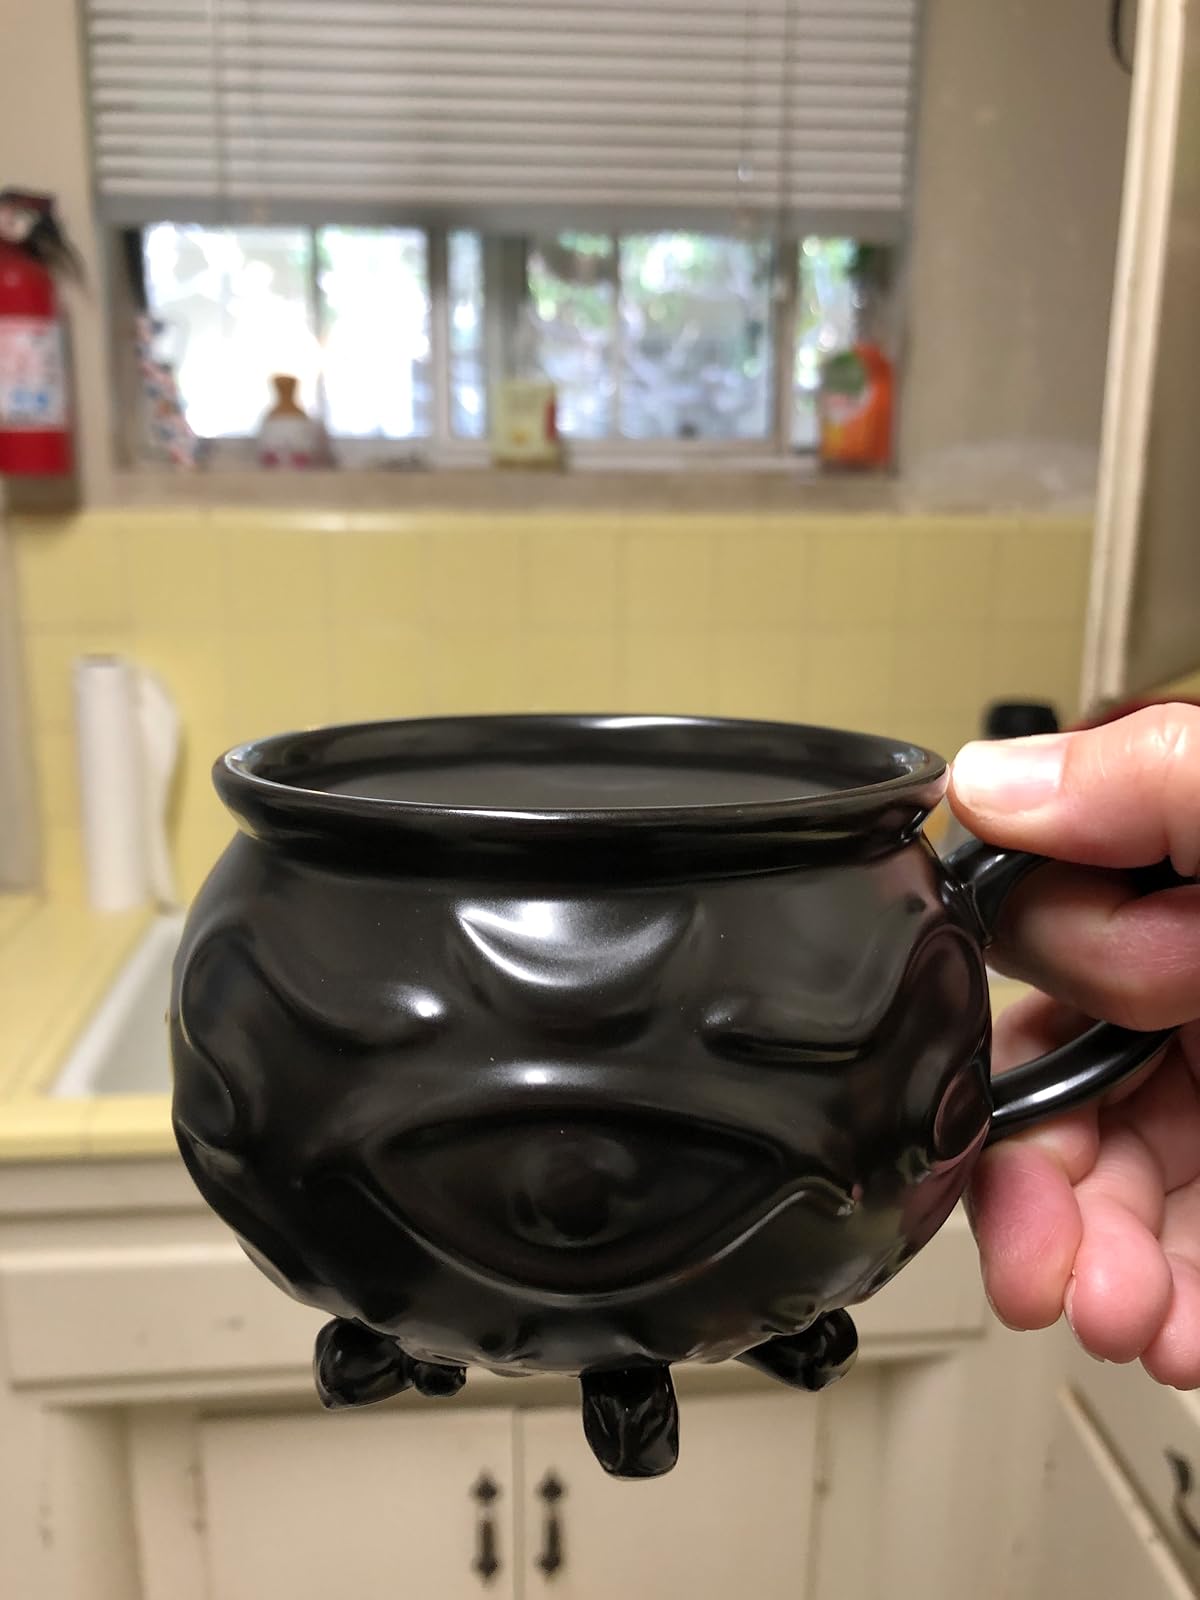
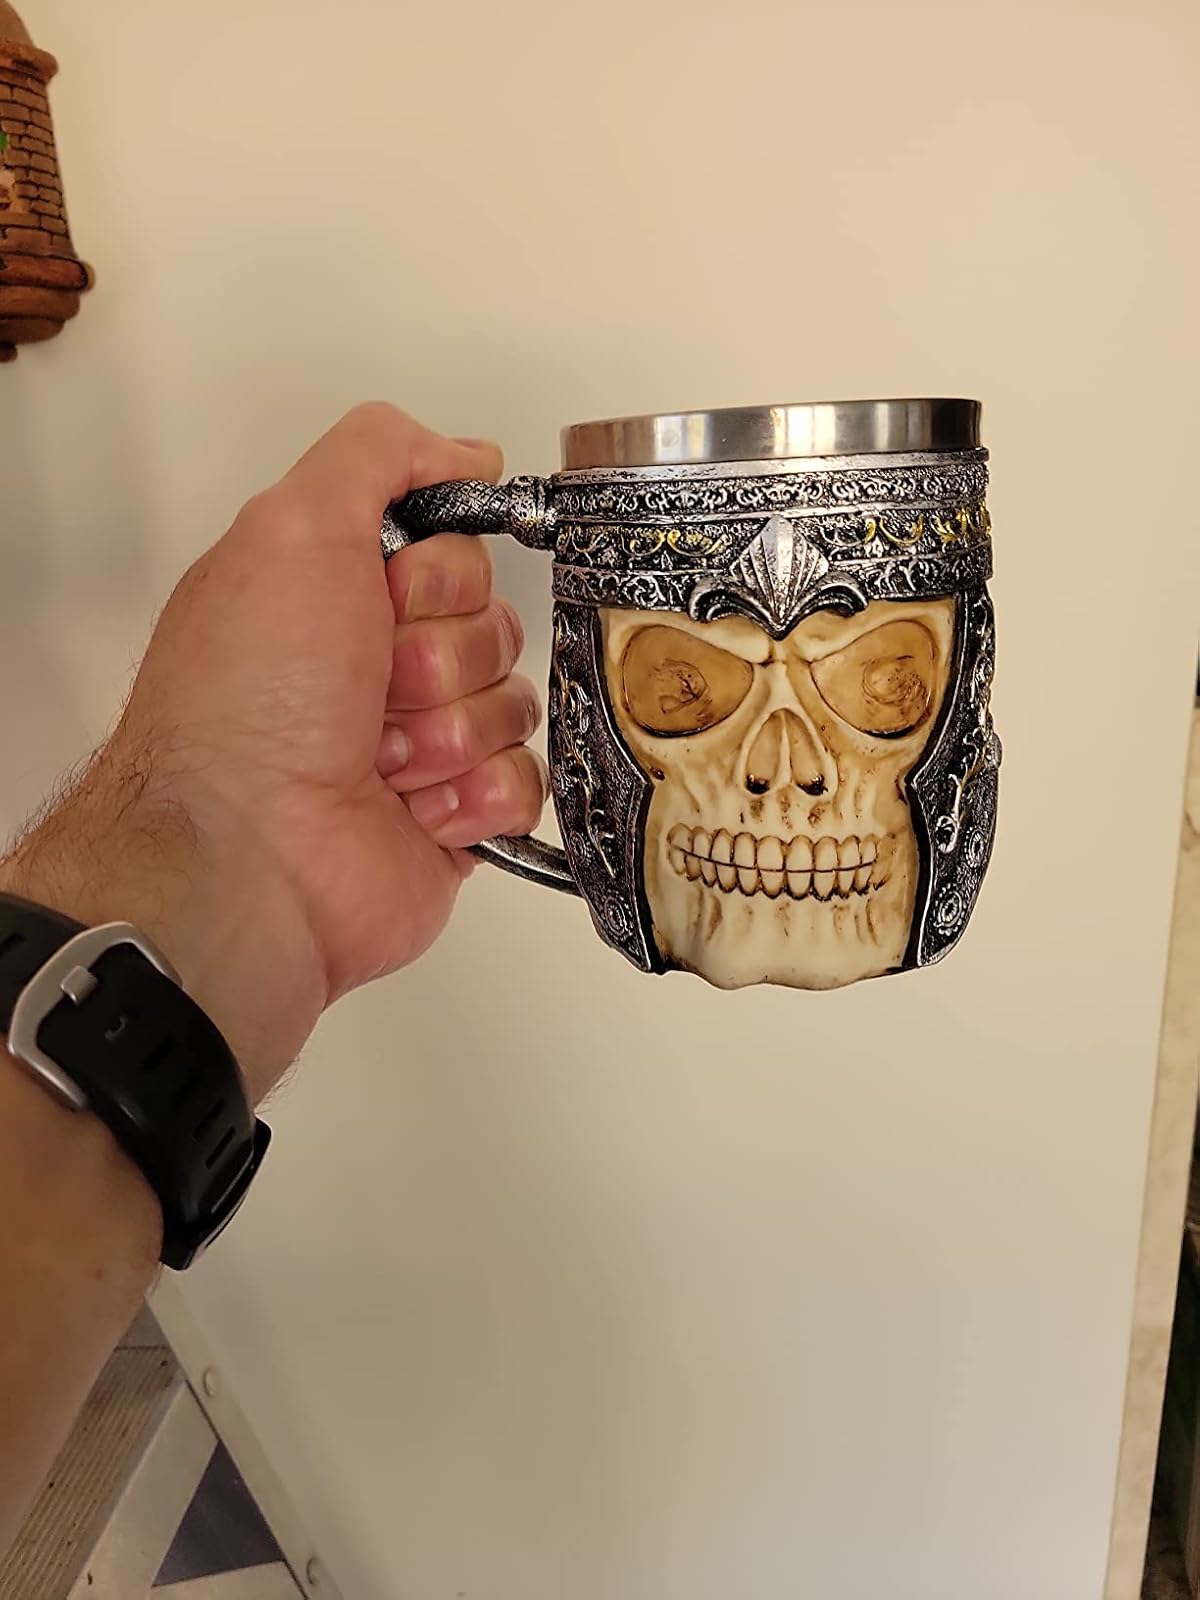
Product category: items_mug
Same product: no